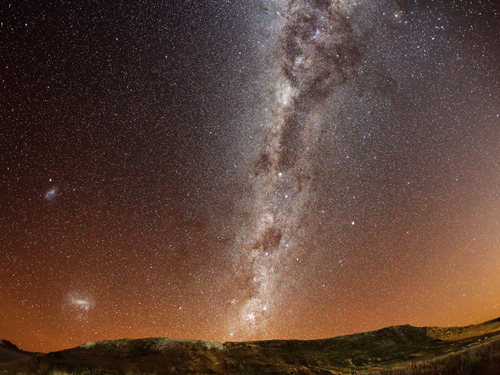
Texture: sprinkled